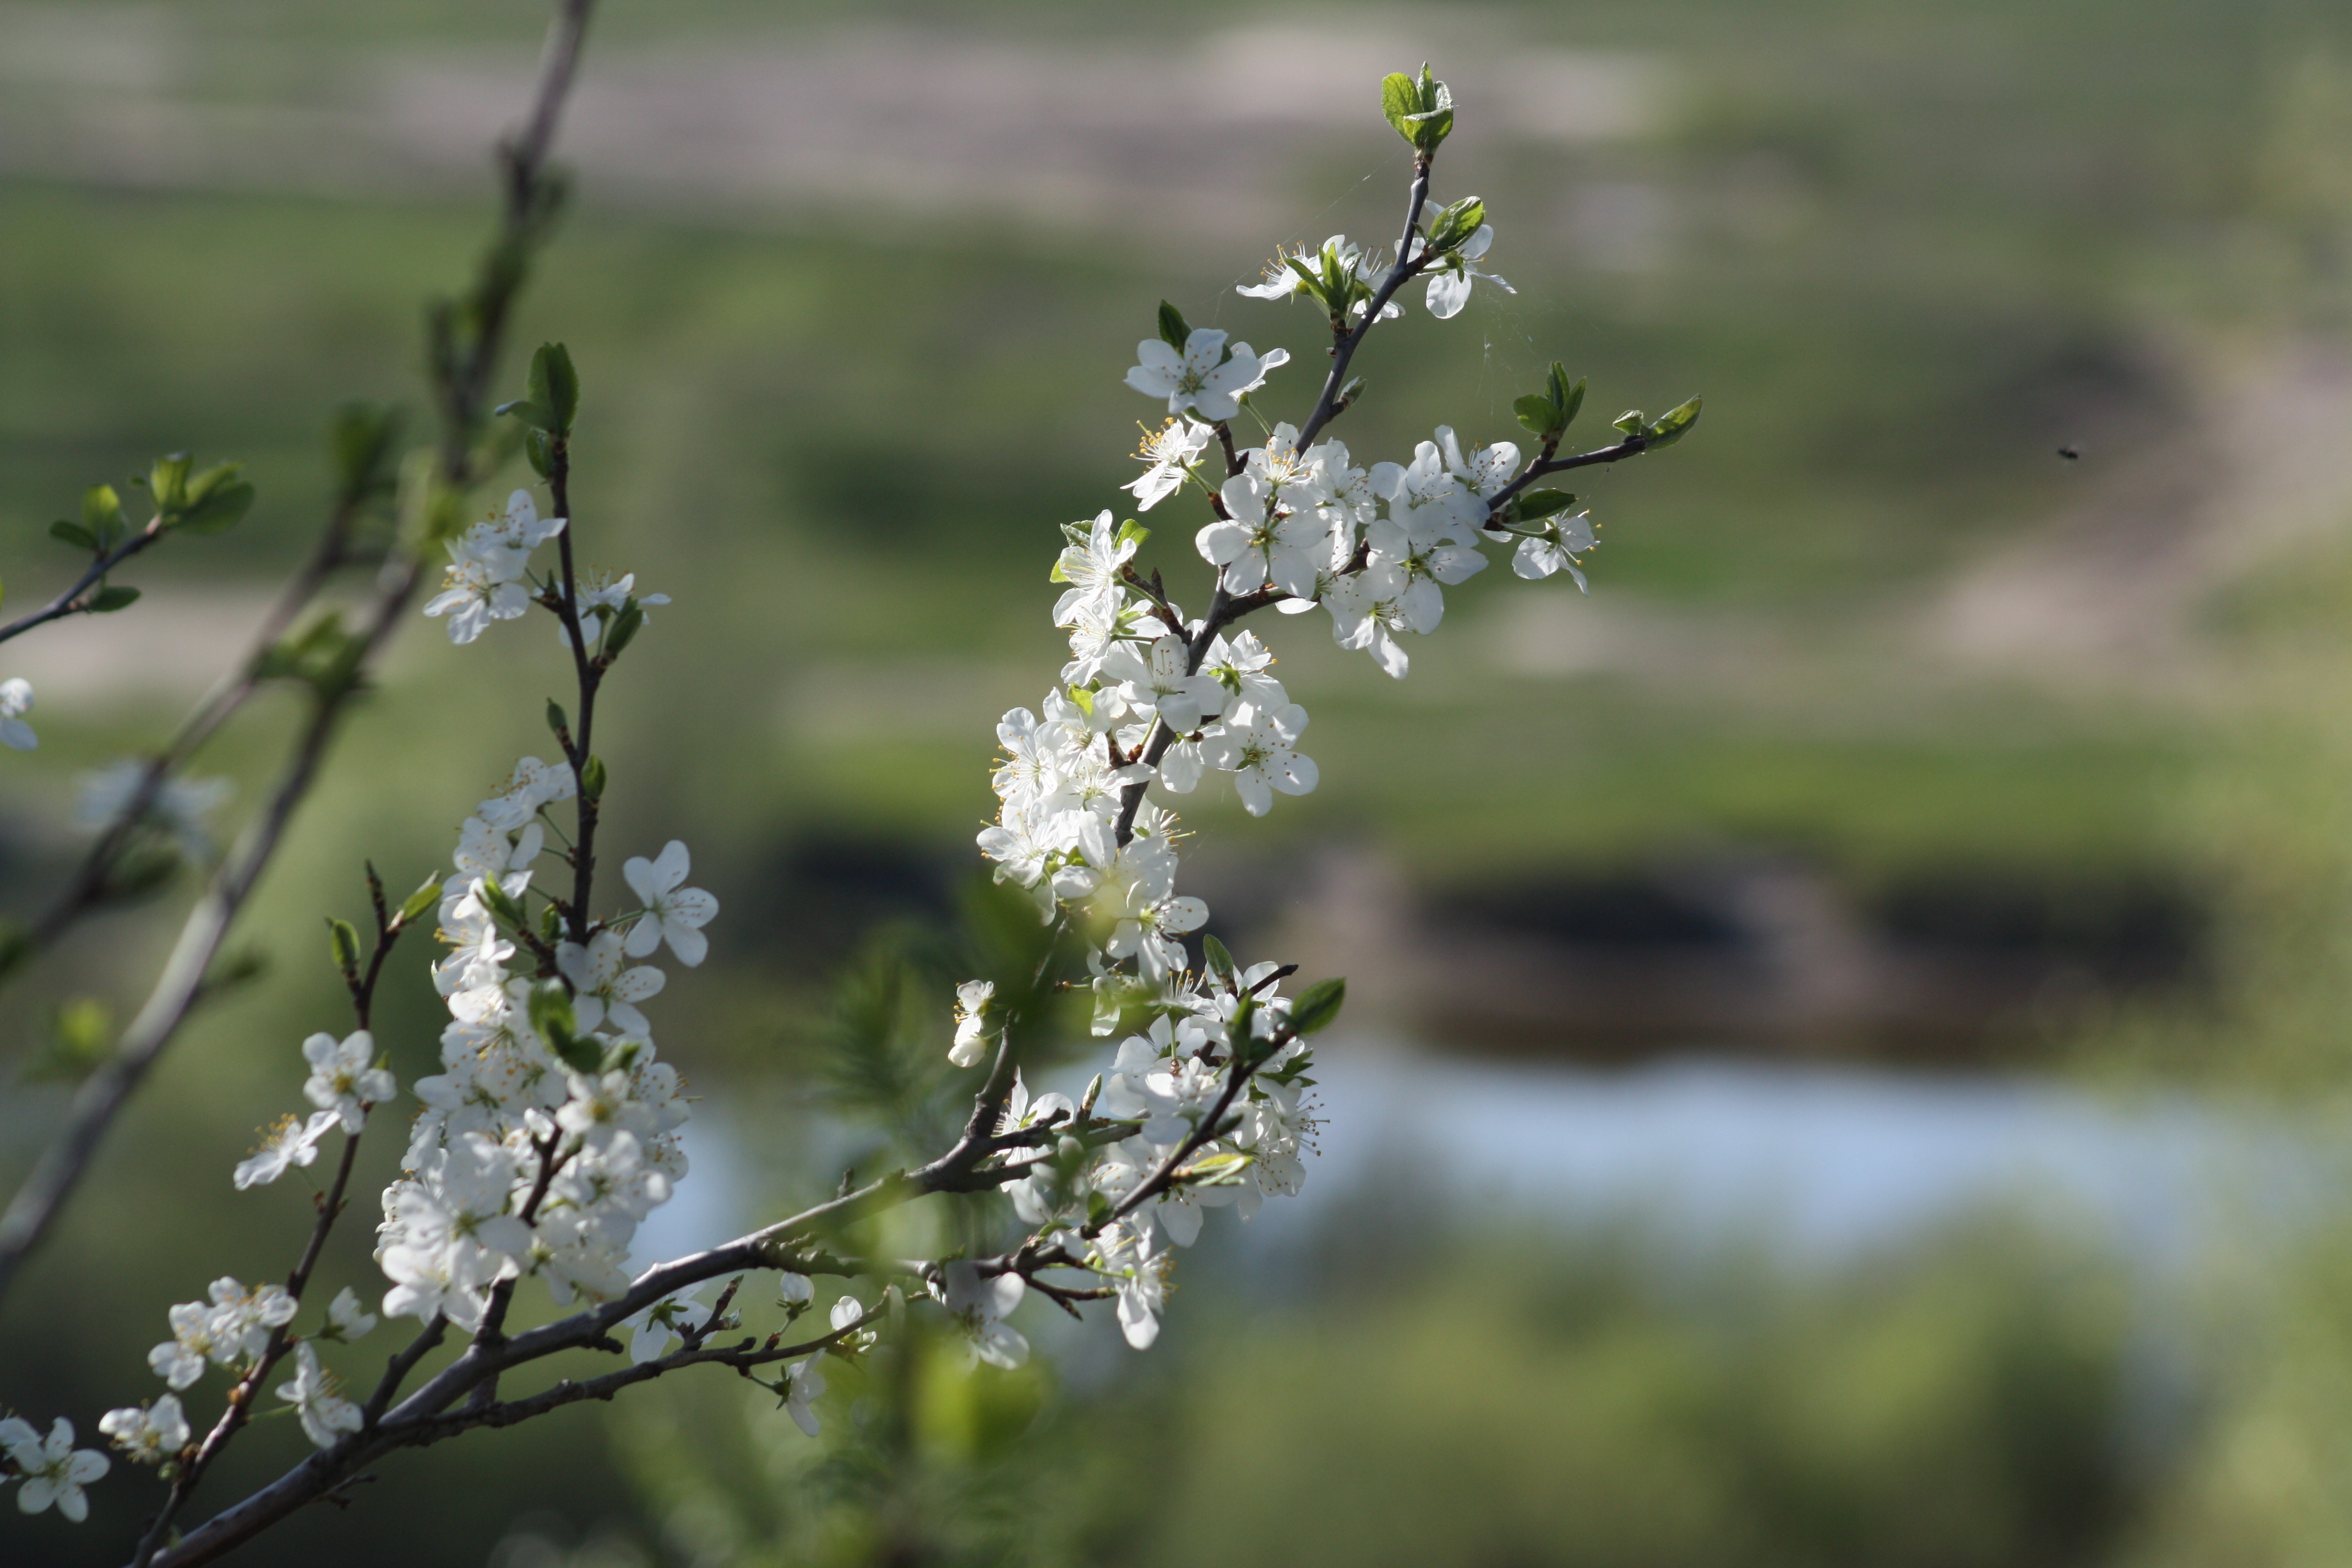
landscape, tree, nature, grass, branch, blossom, plant, white, meadow, sunlight, leaf, flower, bloom, village, spring, green, produce, botany, flora, cherry blossom, wildflower, close up, trees, leaves, shrub, natur, living nature, apple tree, macro photography, grass family, plant stem